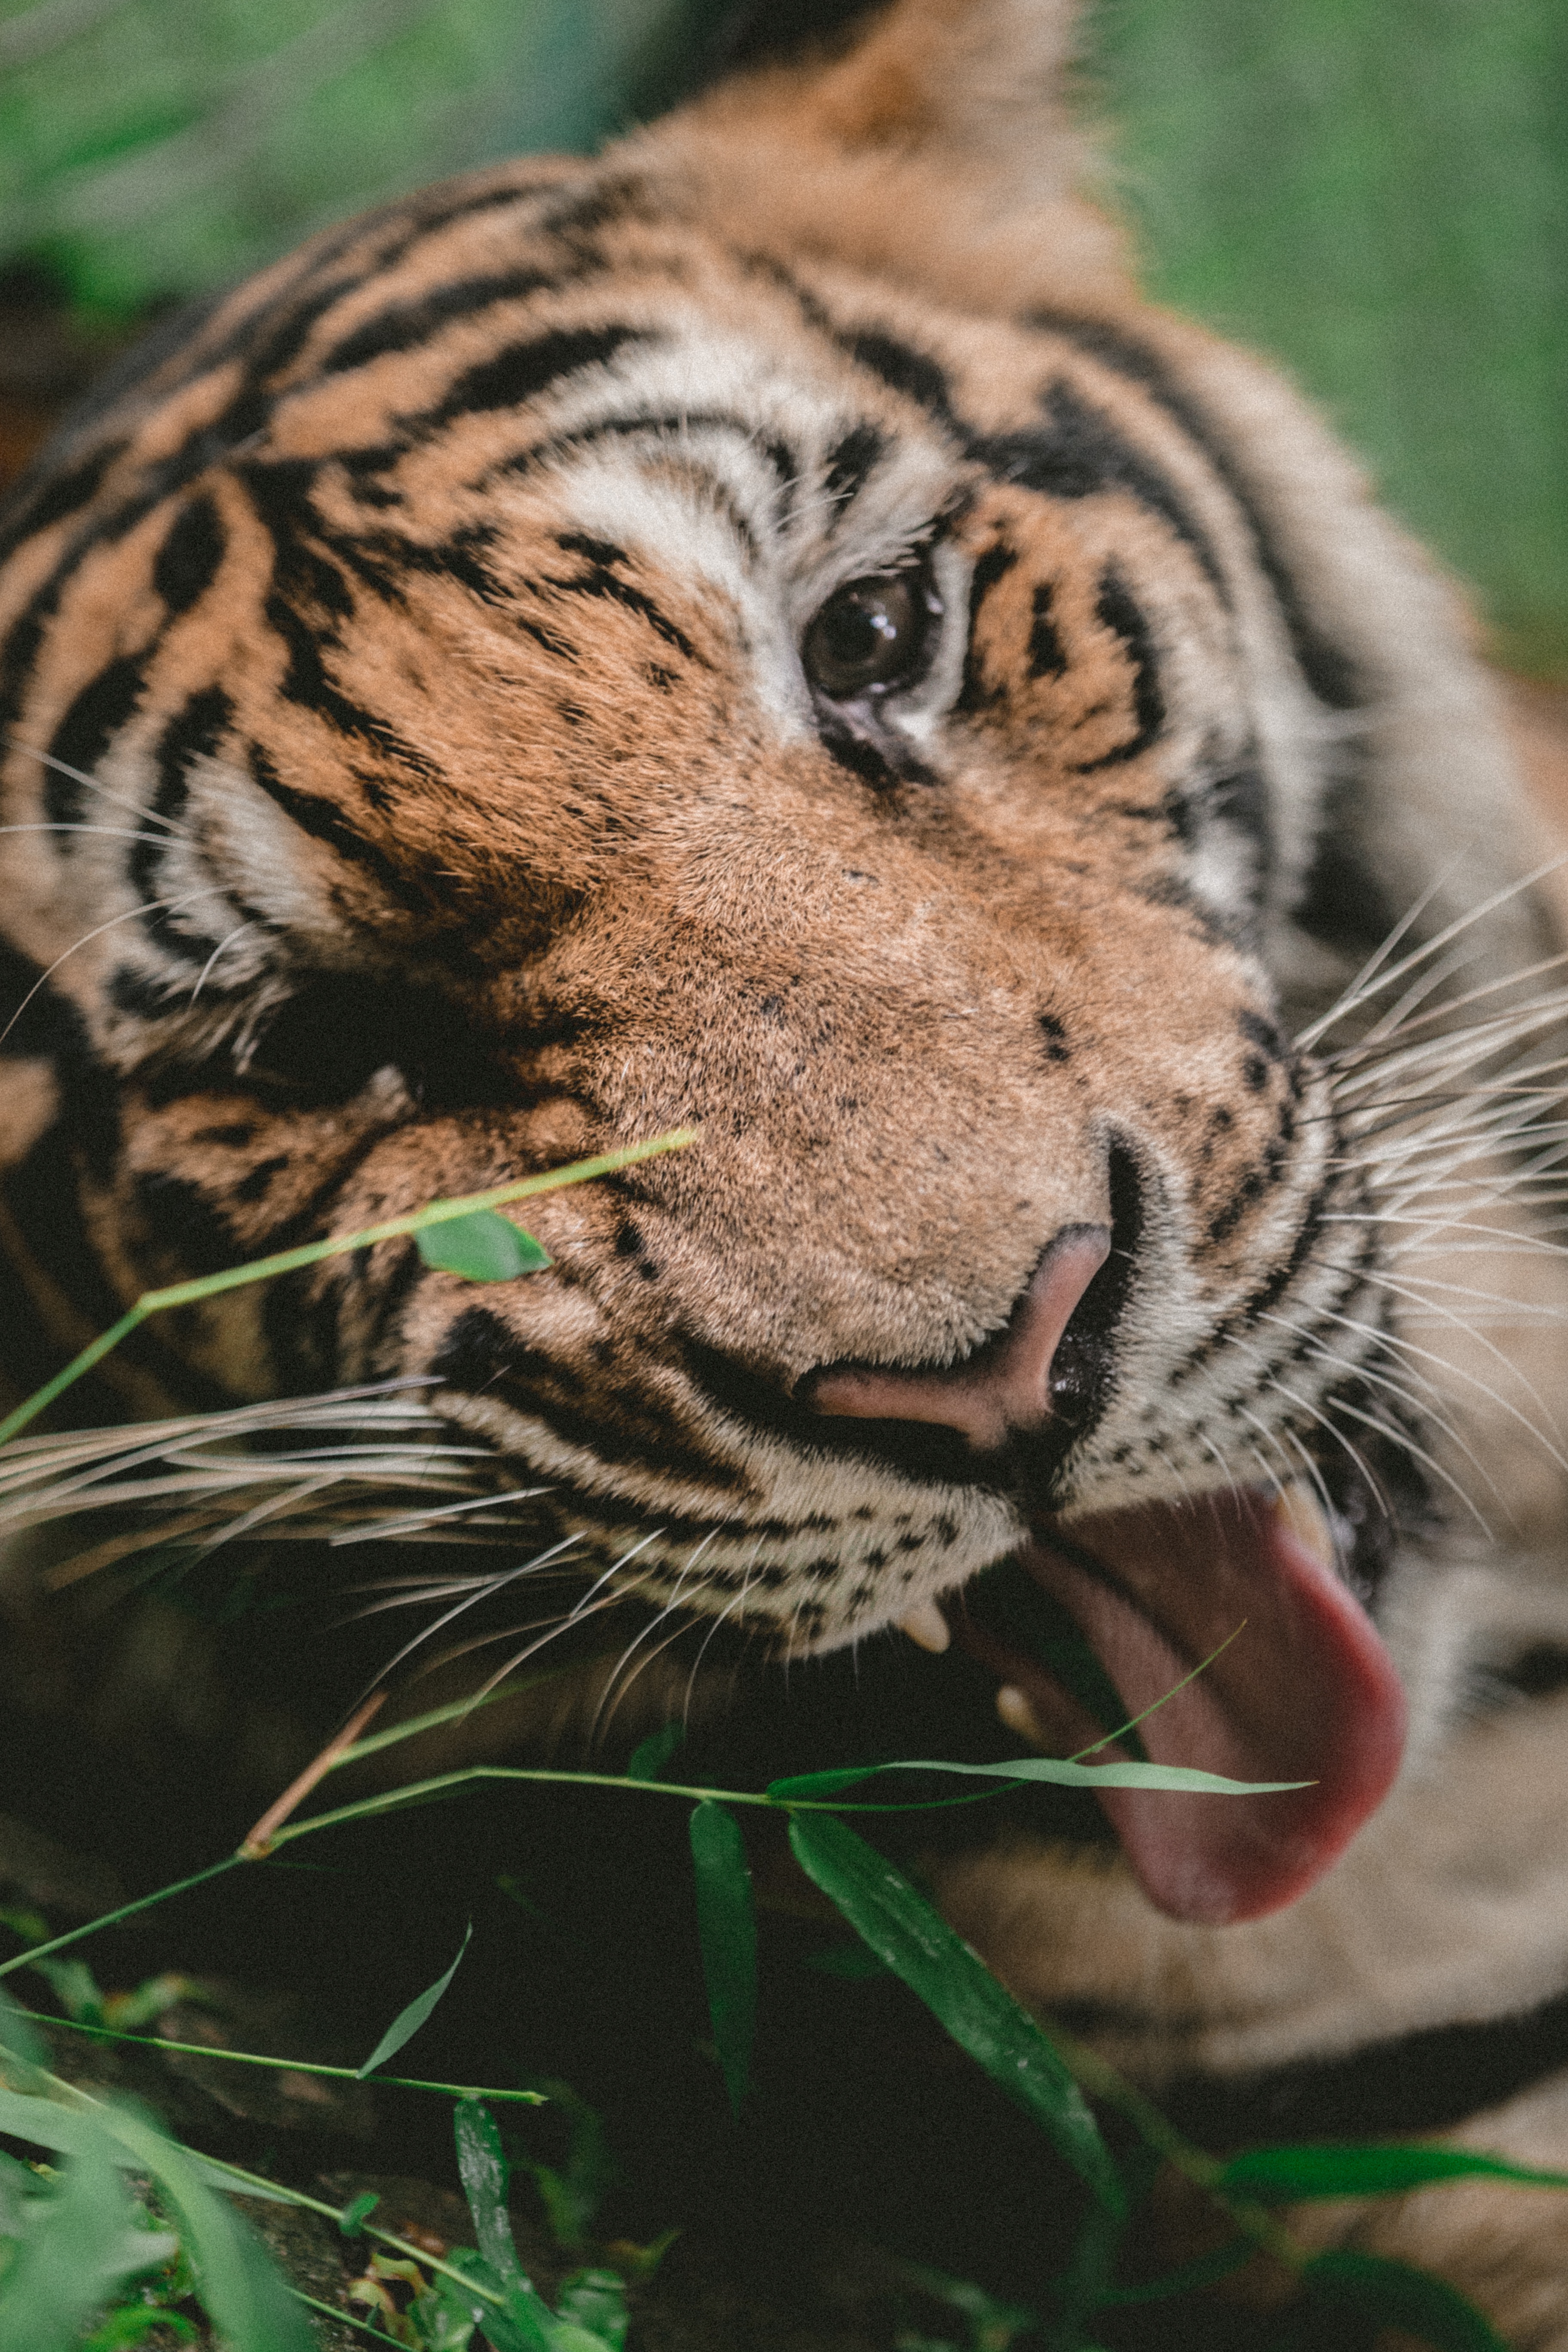
wildlife, zoo, jungle, mammal, fauna, close up, whiskers, tiger, vertebrate, jaguar, big cats, cat like mammal